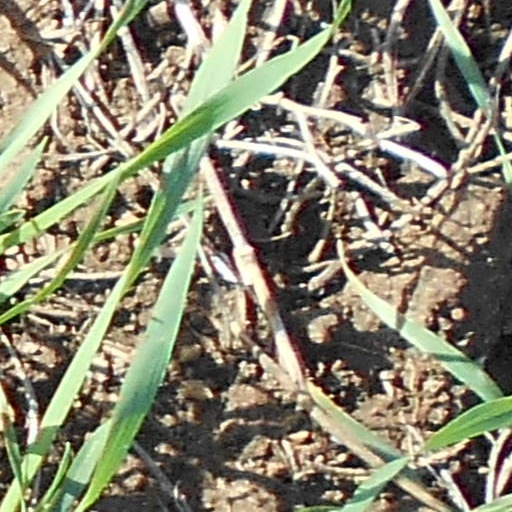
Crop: wheat